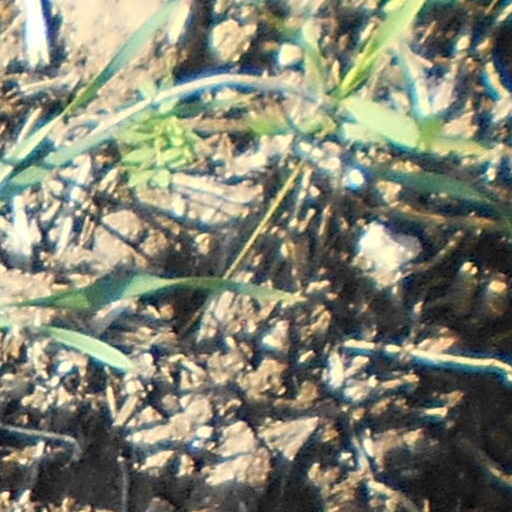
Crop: wheat